Campo Moro dams

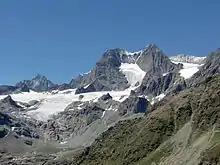
The Fellaria Glacier, one of the water resources of the dams

The water catchment area of the Campo Moro dams comes from the Fellaria and Scersen glaciers in the Bernina range, the largest glacial mountain range in Italy, located east of the Gotthard Pass (Switzerland). The range includes summits such as Mount Cevedale (3779 meters a.s.l.), Mount Adamello (3539 meters a.s.l.), and Piz Bernina (4049 meters a.s.l.). The Piz Bernina is the source of the Fellaria glacier in the upper reached of Valmalenco on the plateau of Fellaria, with a maximum altitude of a.s.l. This glacier's ice melts into Lake Gera and provides the water used by the power stations.